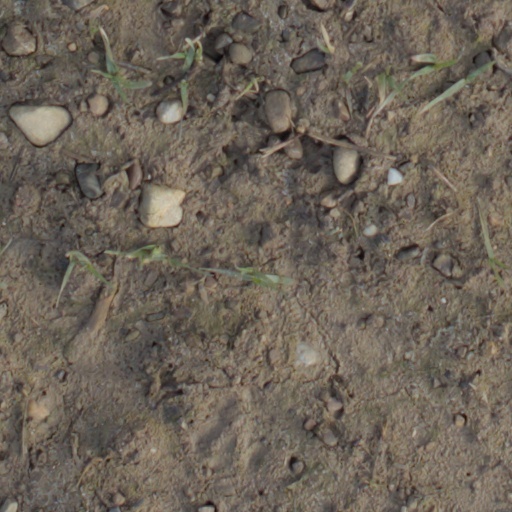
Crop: wheat